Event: Ecuador Earthquake
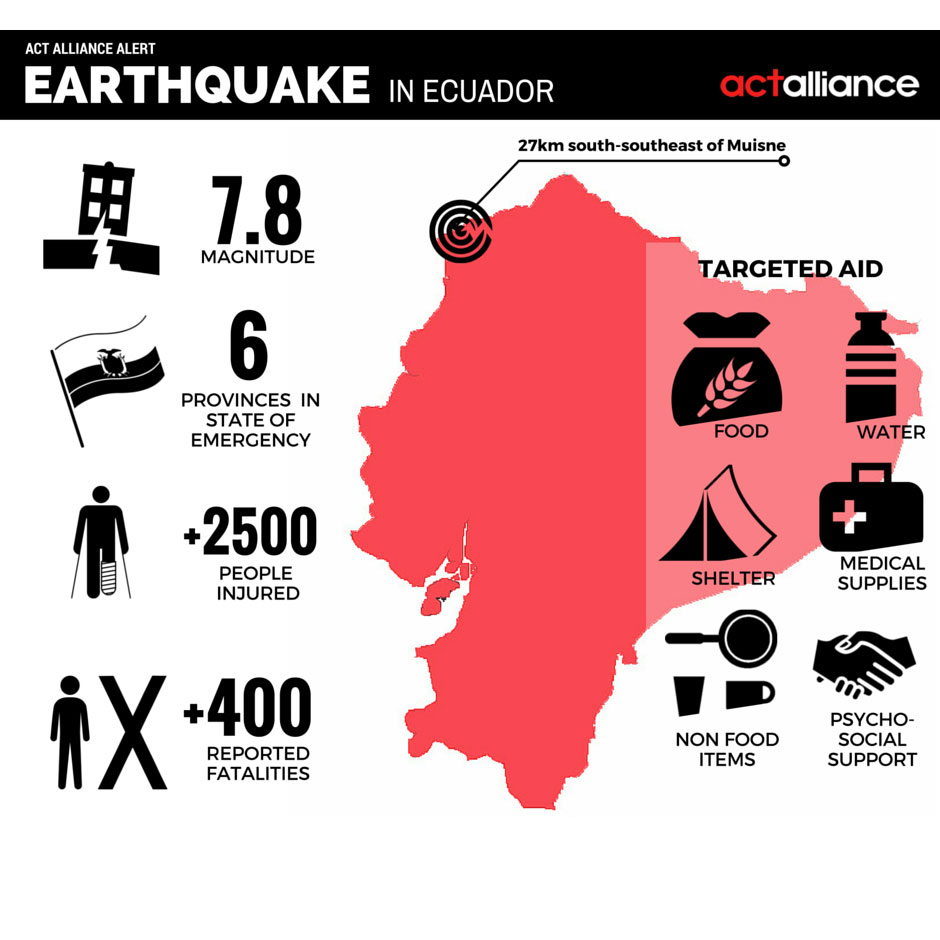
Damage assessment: no_damage